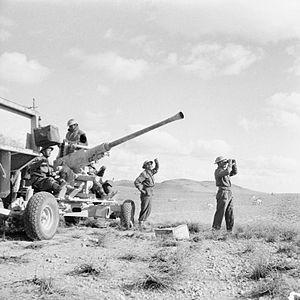
Jacques Bauche, né en 1914, mort en 1982, est un officier de marine français, compagnon de la Libération.